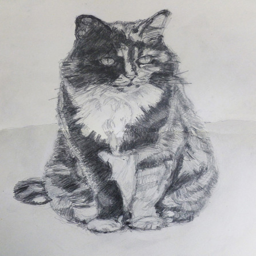
hand drawing of person the cat